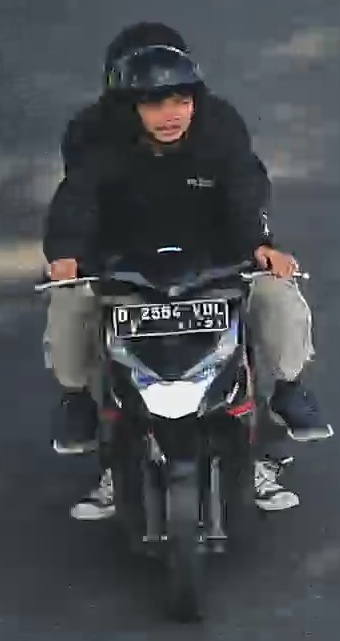
person-with-helmet: 2
person-without-helmet: 0